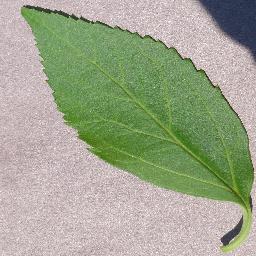
Label: Cherry___healthy